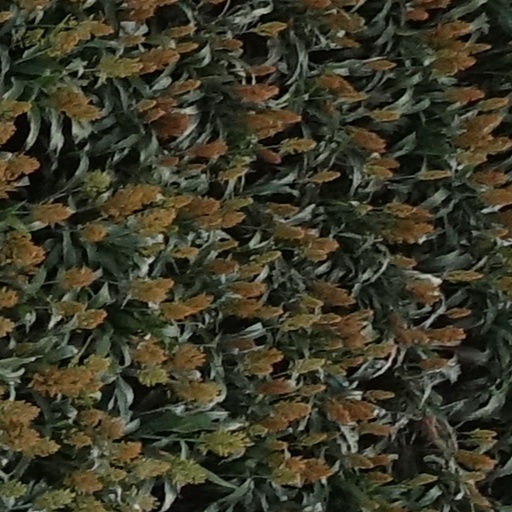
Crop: sorghum